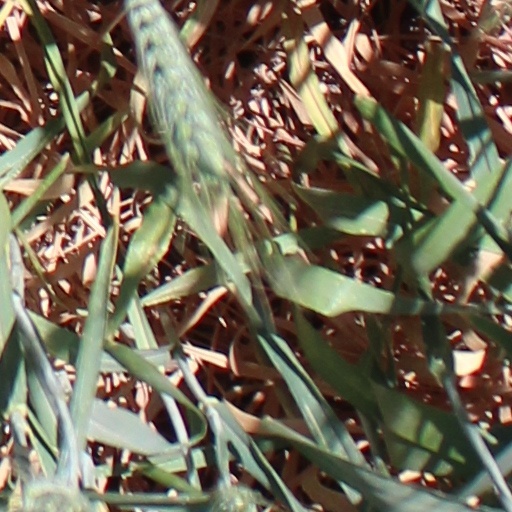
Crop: wheat